Activated sludge

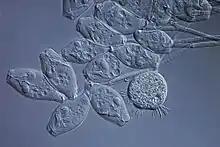
Activated sludge under the microscope

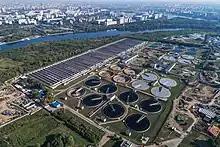
Aerial photo of Kuryanovo wastewater treatment plant in Moscow, Russia

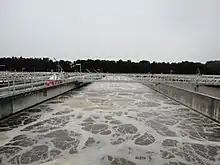
Fine bubble diffusers in aeration tank of activated sludge sewage treatment plant near Adelaide, Australia

The activated sludge process is a biological process used to oxidise carbonaceous biological matter, oxidising nitrogenous matter (mainly ammonium and nitrogen) in biological matter, and removing nutrients (nitrogen and phosphorus).